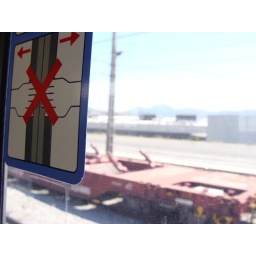
don't trap your red X in the door